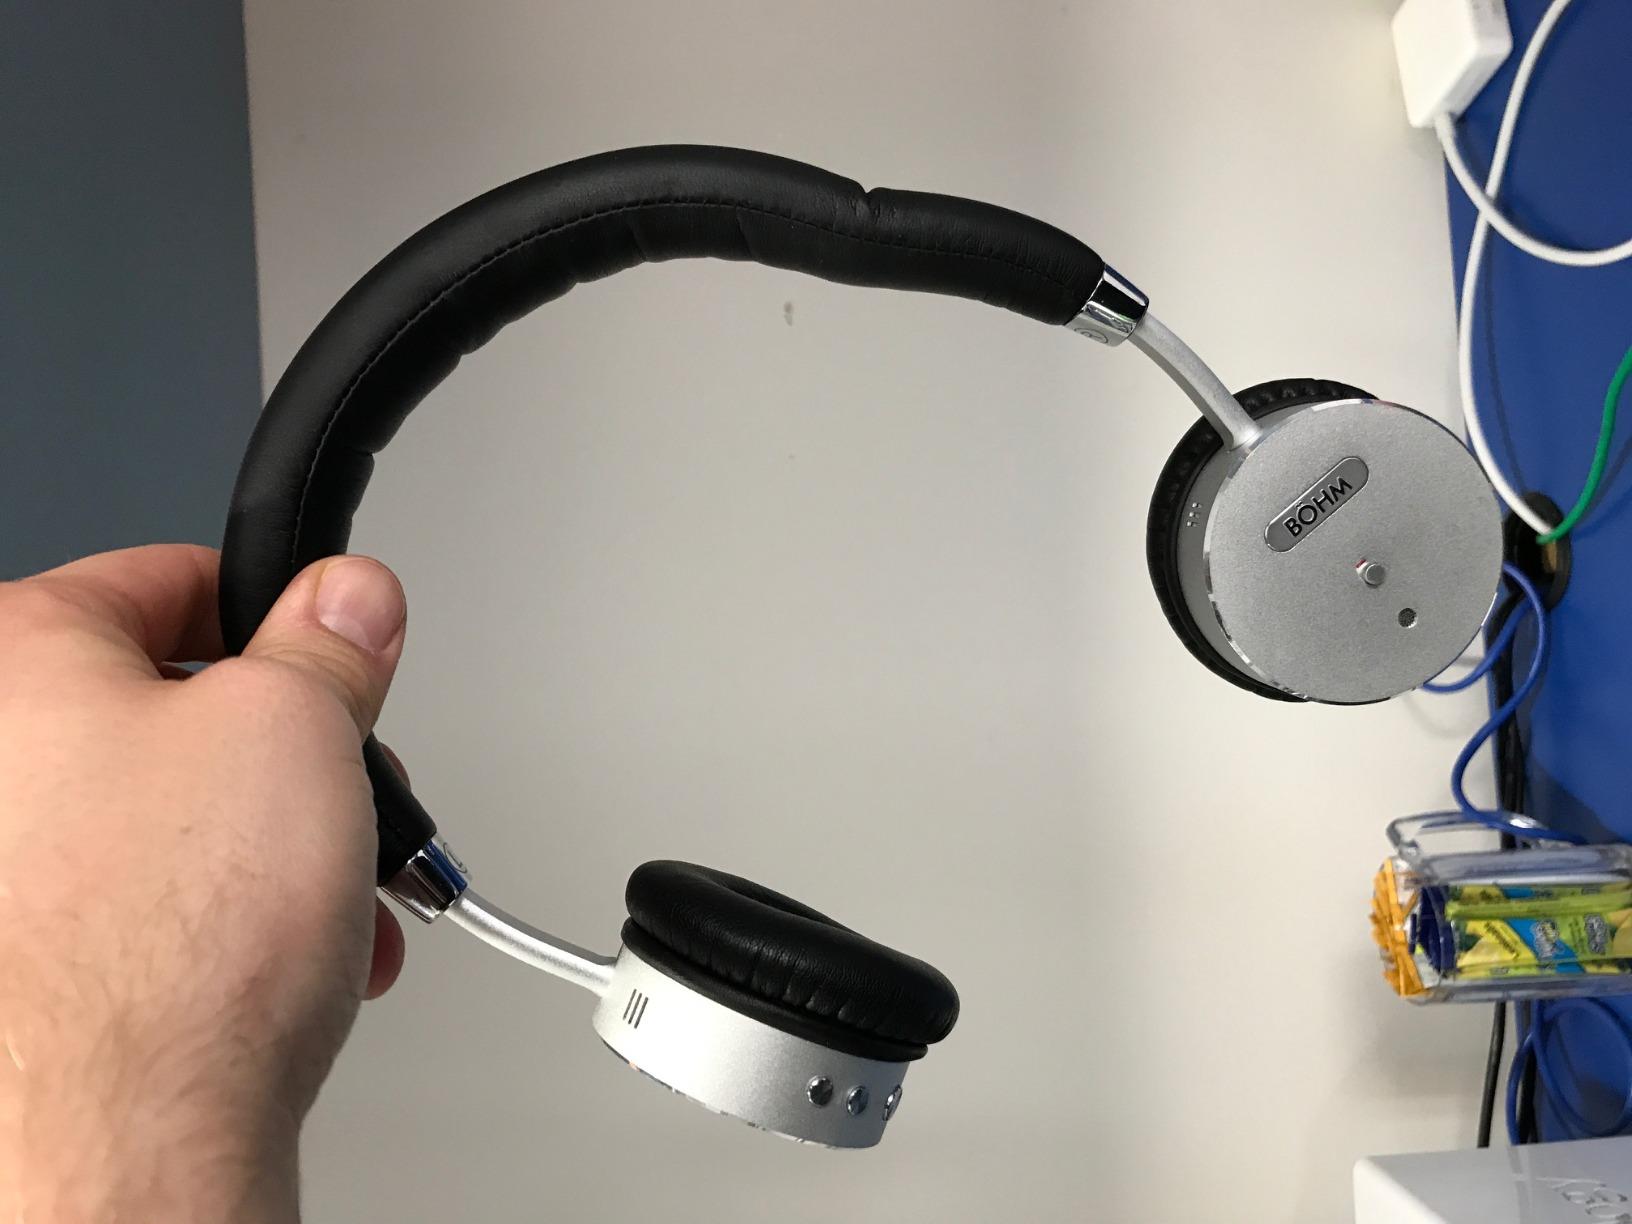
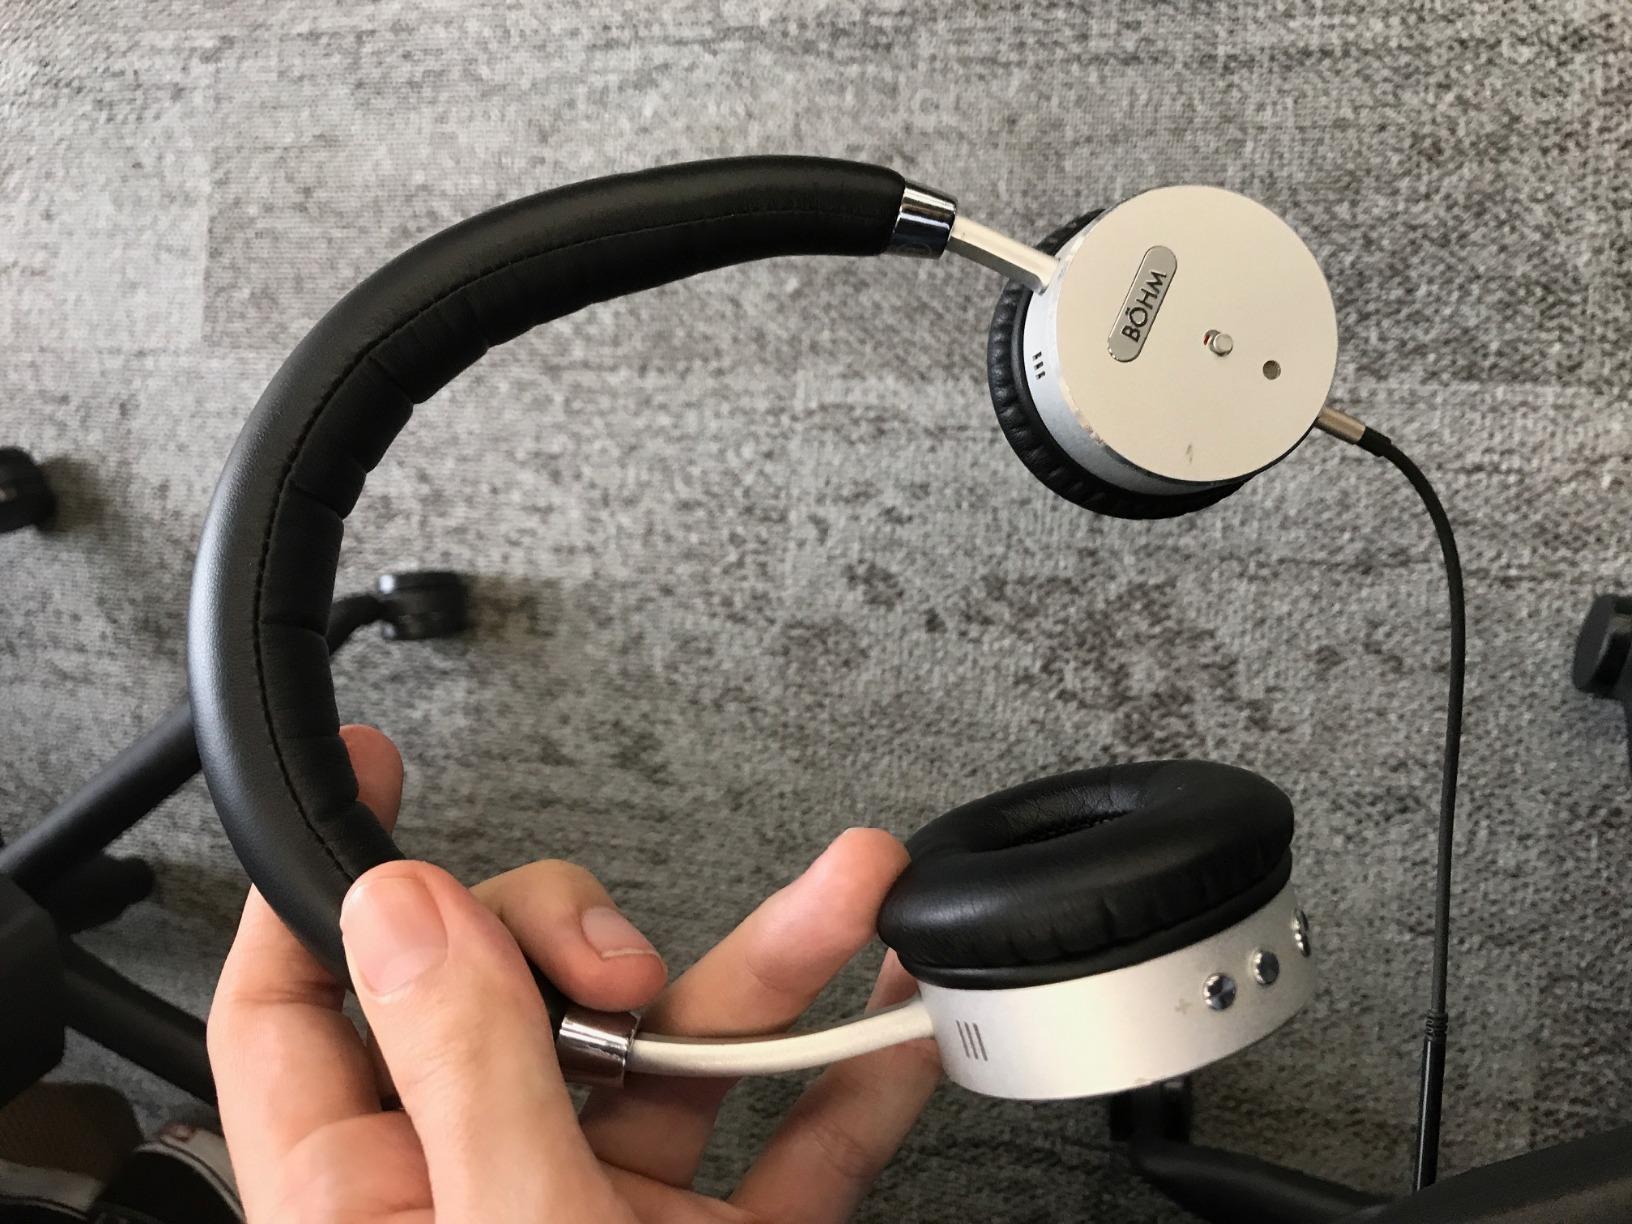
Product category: headphones
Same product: yes